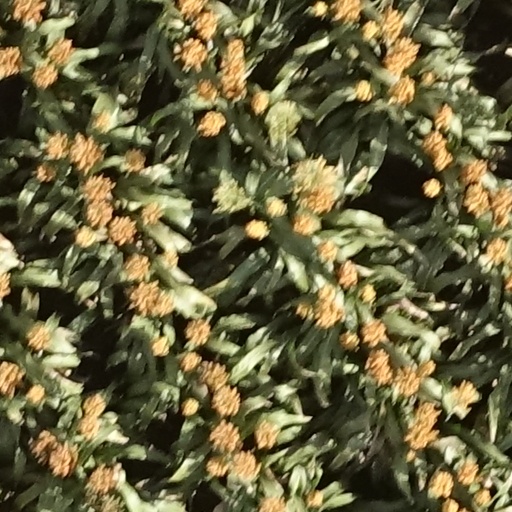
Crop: sorghum